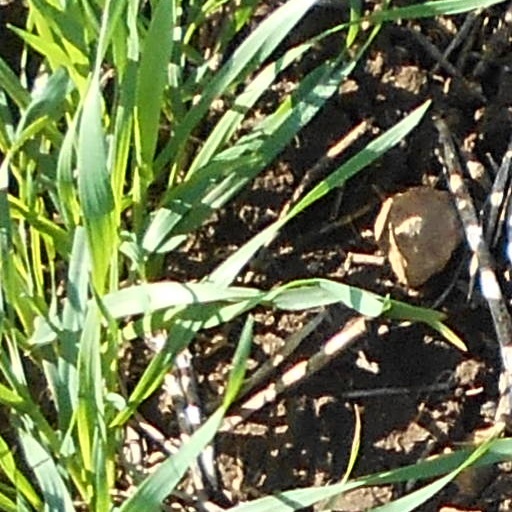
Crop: wheat